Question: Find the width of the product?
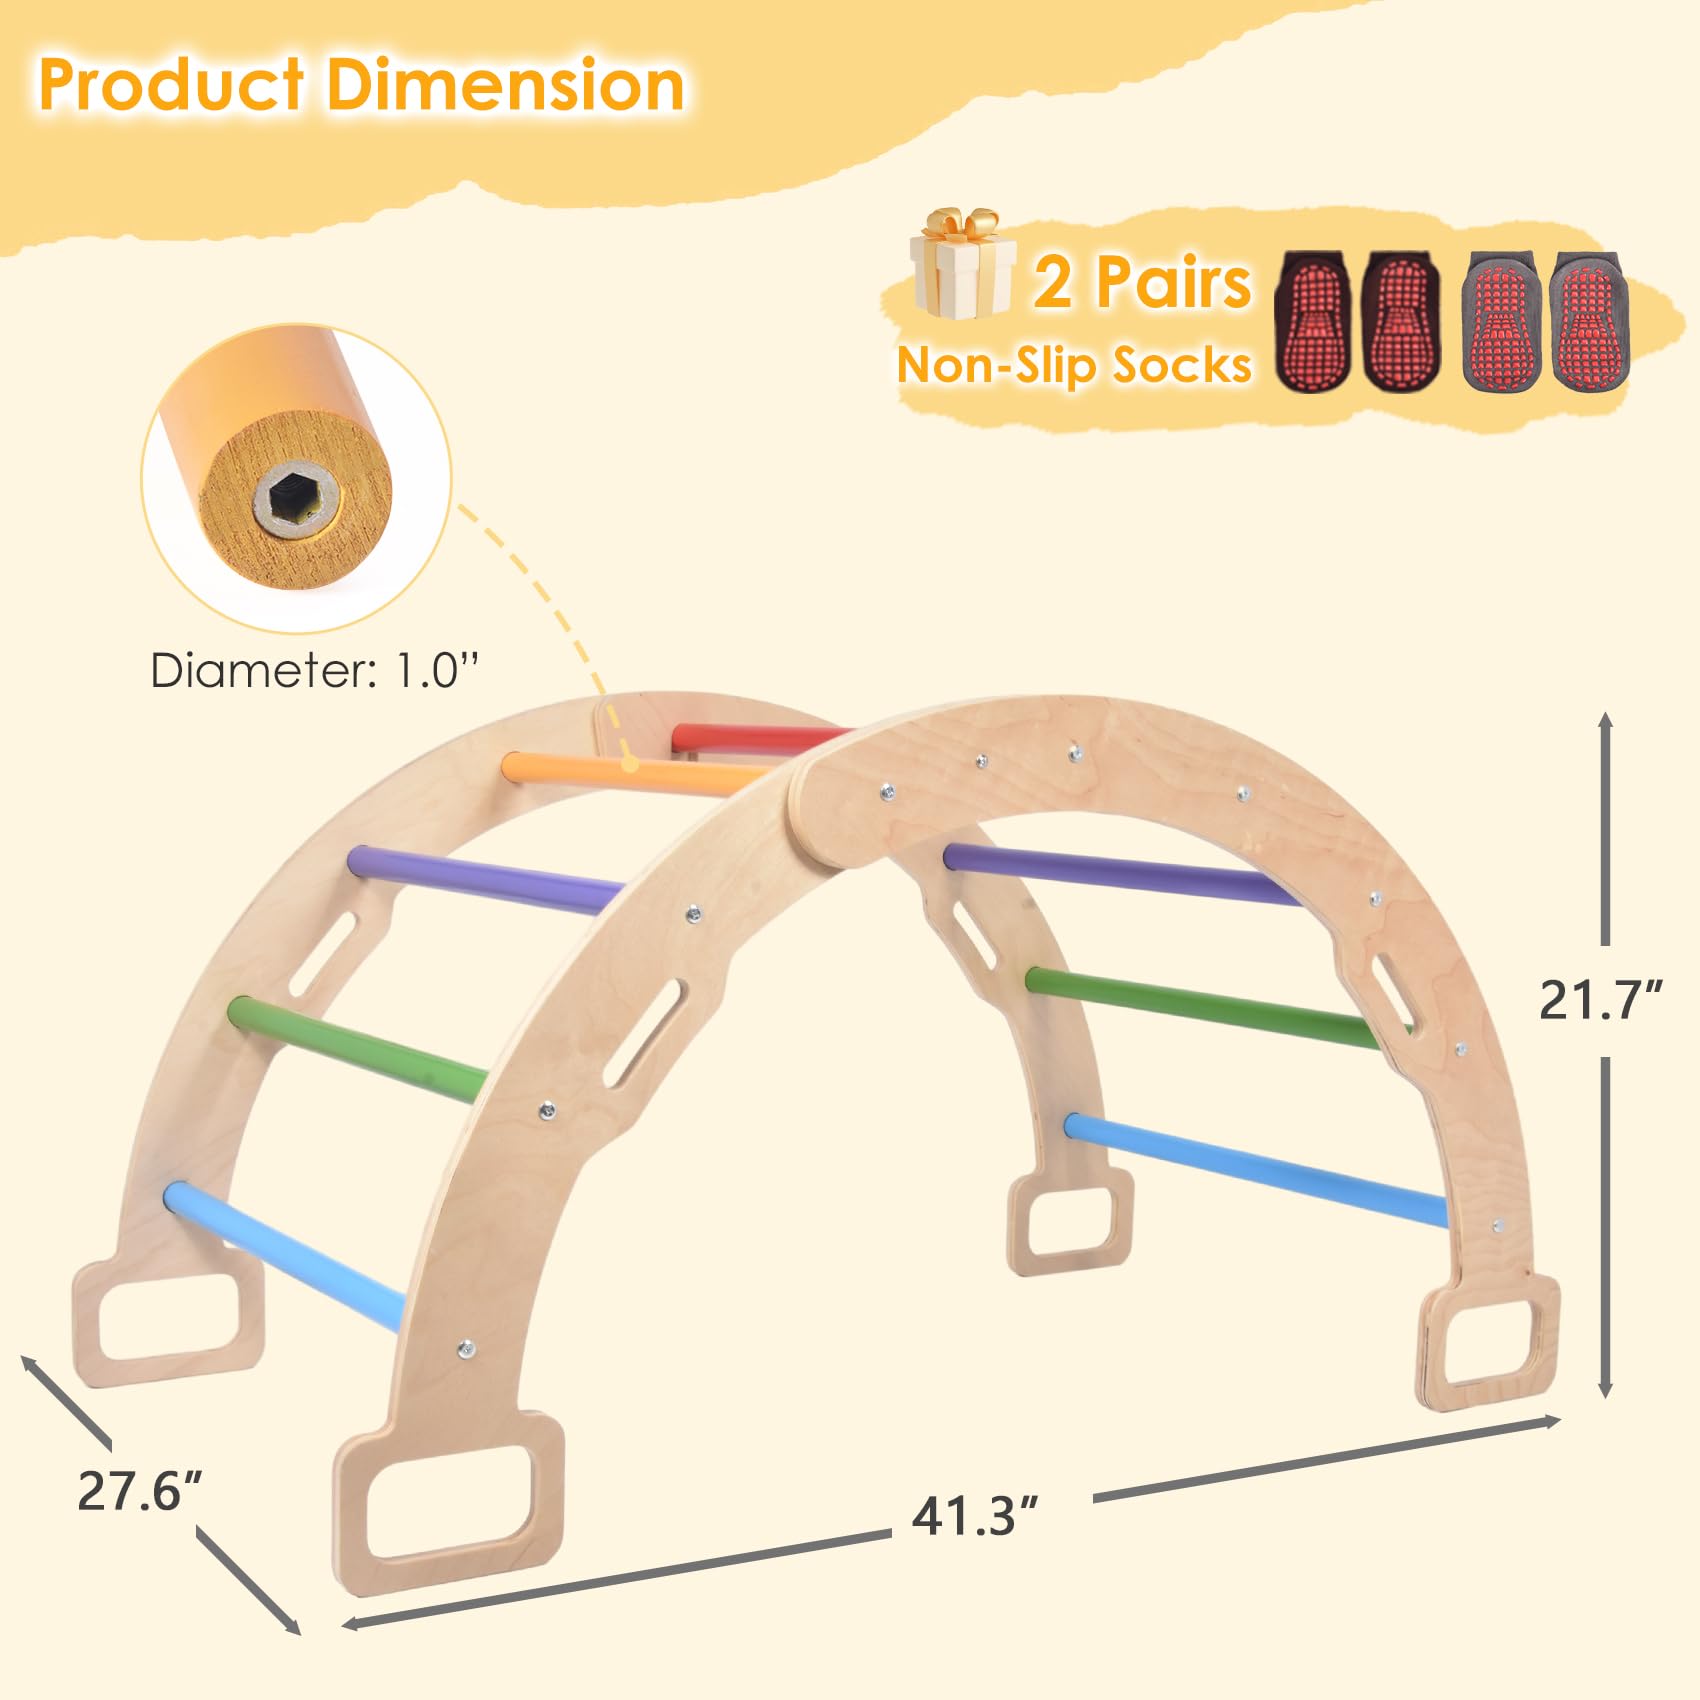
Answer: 27.6 inch